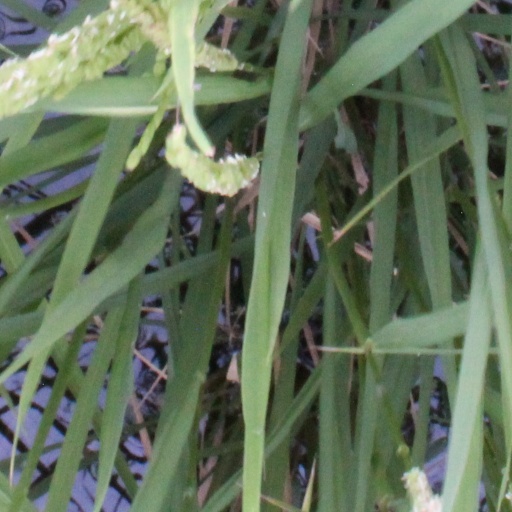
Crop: rice